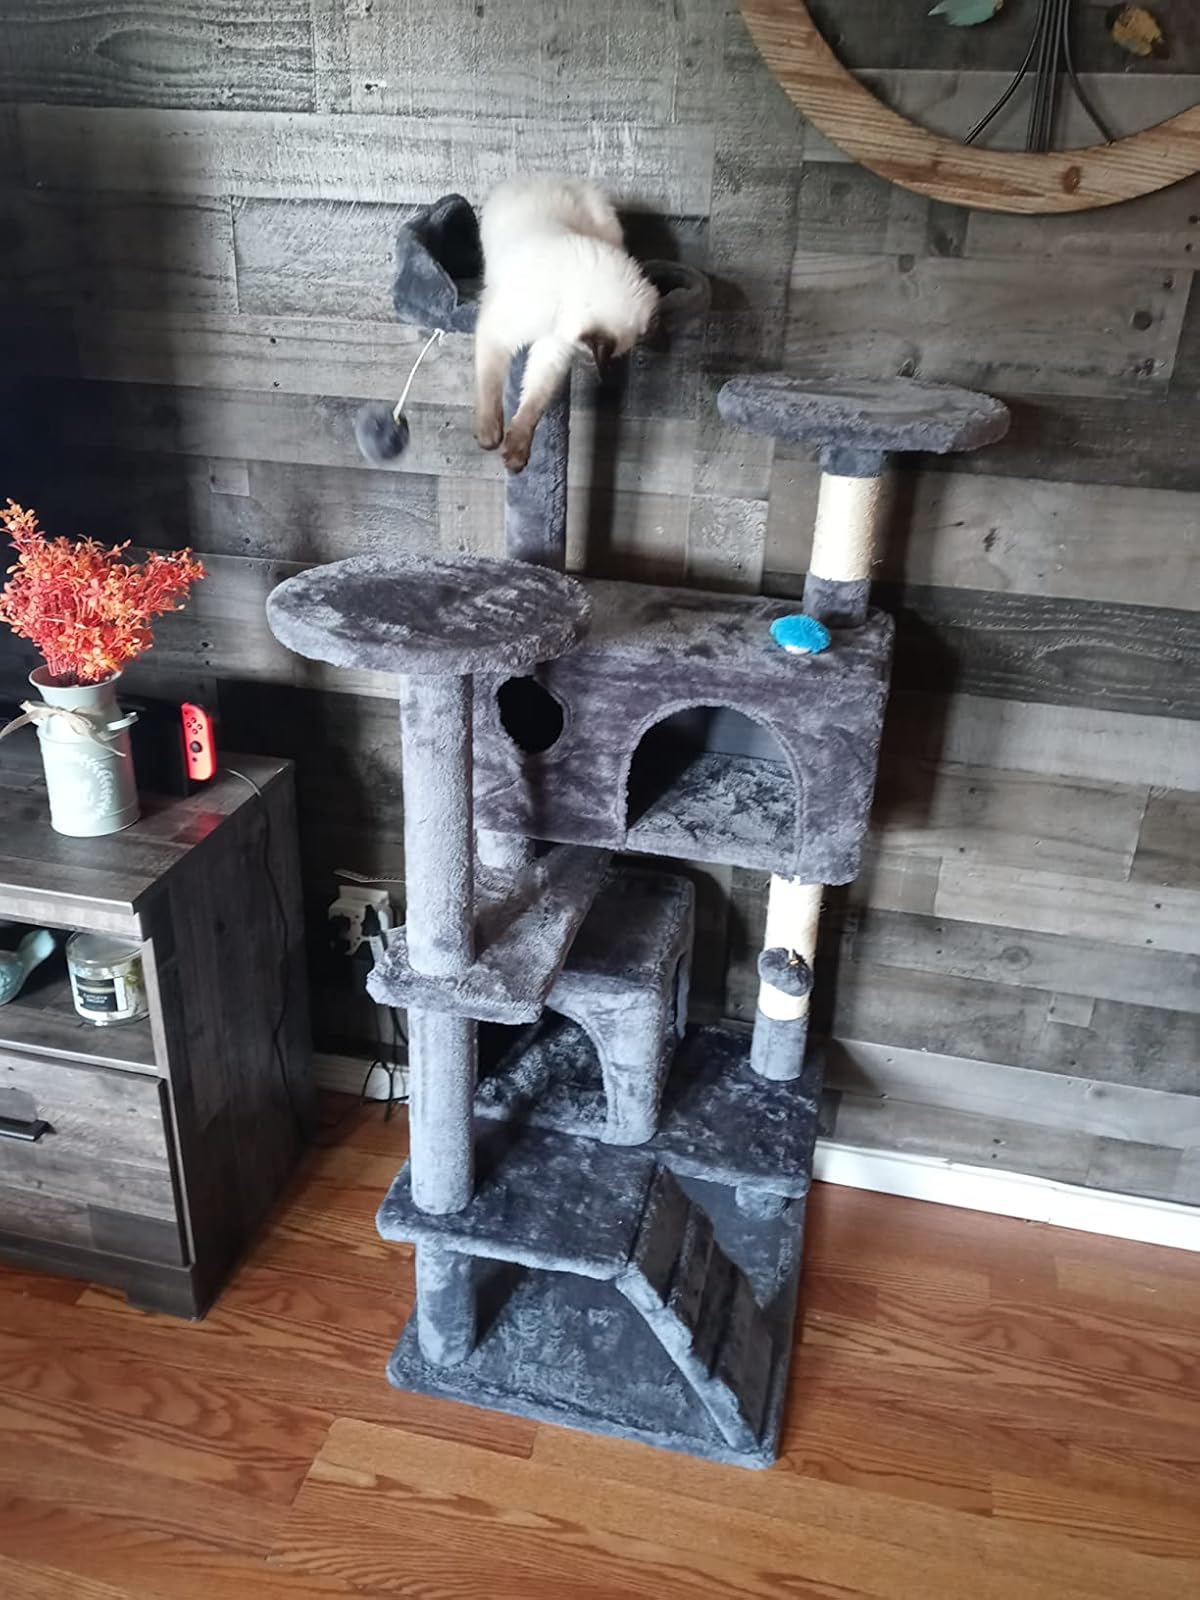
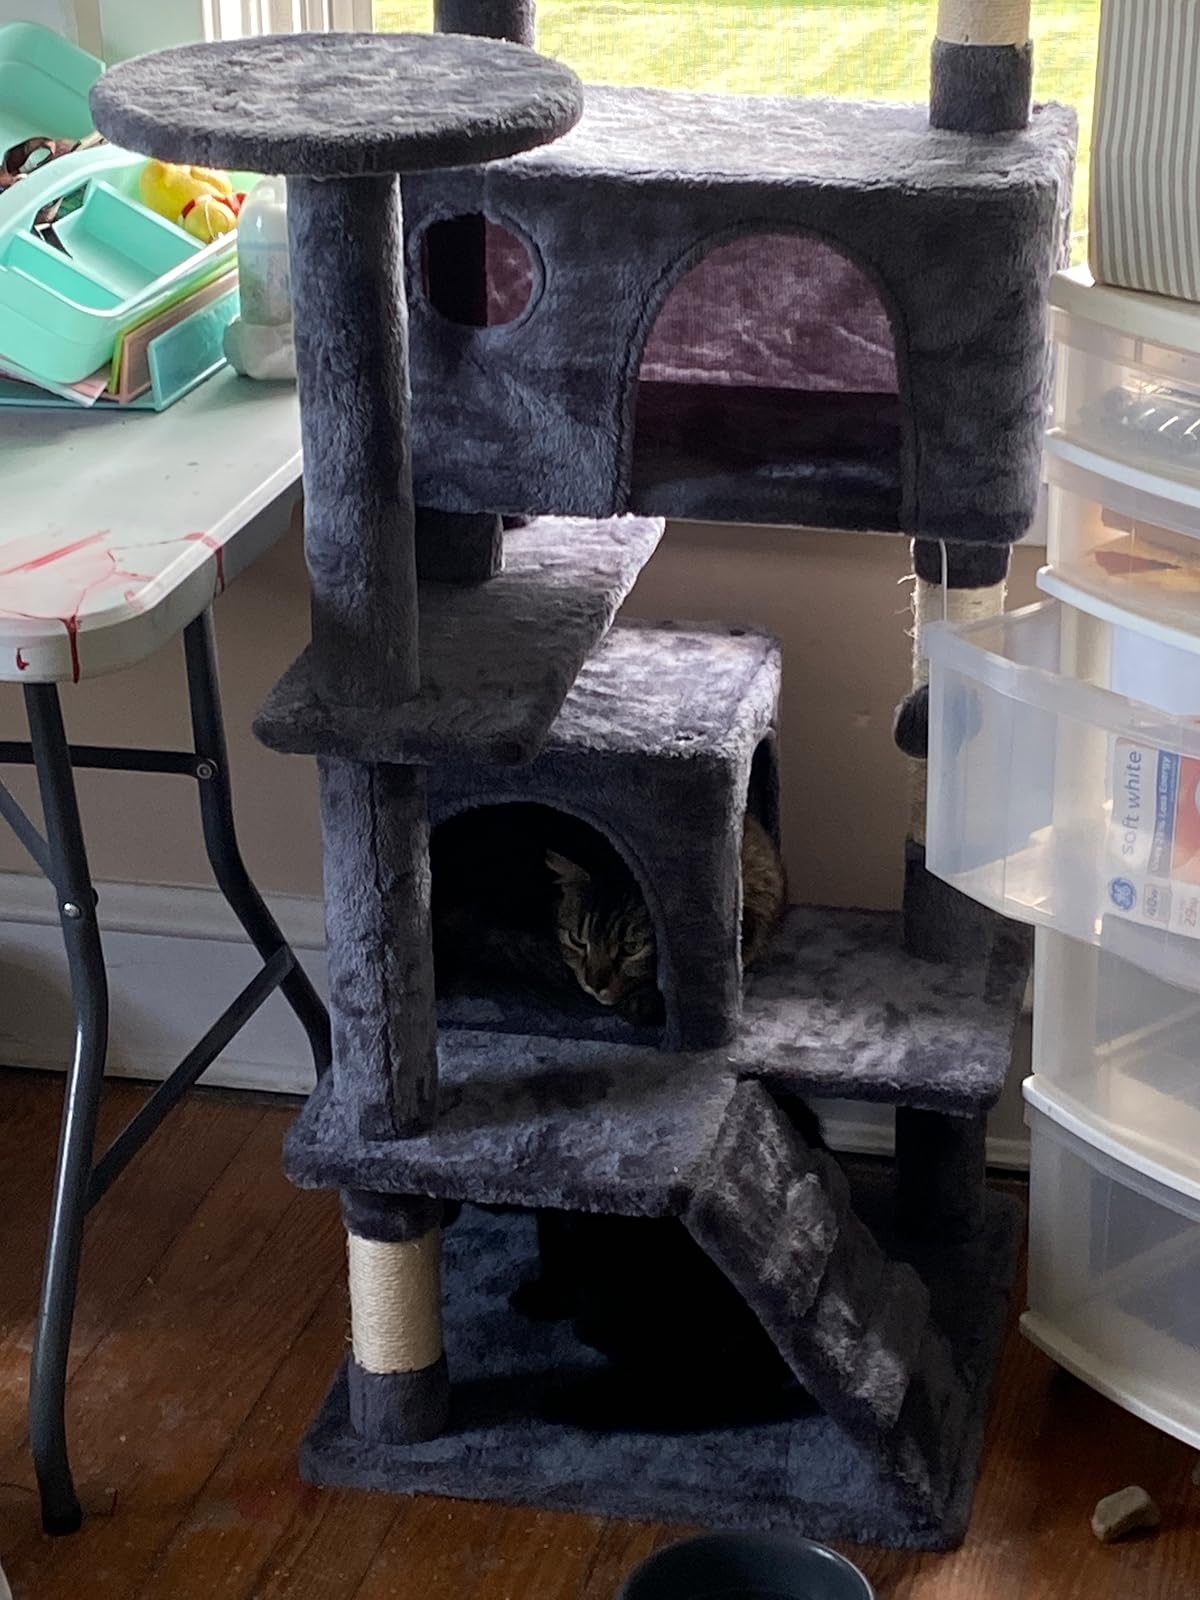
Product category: items_cat tree
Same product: yes